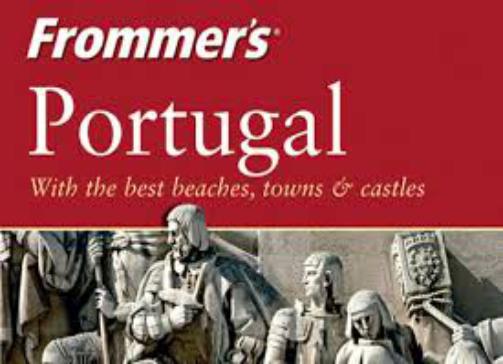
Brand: Frommer's
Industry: Necessities